First impeachment of Donald Trump

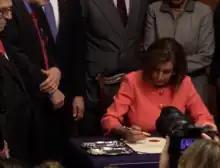
Nancy Pelosi engrossing the articles of impeachment on January 15, 2020

On January 14, 2020, Pelosi announced the House managers who would prosecute the case in the Senate. On January 15, the House voted on Resolution 798, which appointed the impeachment managers and approved the articles of impeachment to be sent to the Senate. Later that afternoon, Pelosi held a rare public engrossment ceremony, followed by a stately procession of the managers and other House officers across the Capitol building, where the third impeachment of a U.S. president was announced to the Senate. Except for the managers, who would conduct the trial, the House's involvement in the impeachment process came to an end.